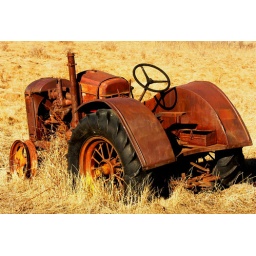
This old rusty tractor is next to an unimproved road near Madden, Alberta.